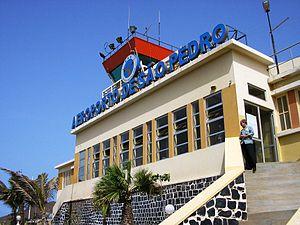
L'aéroport international Cesária-Évora, anciennement aéroport international de São Pedro, est un aéroport du Cap-Vert situé à São Pedro, près de Mindelo, la capitale de l'île de São Vicente, elle-même située dans le groupe des îles de Barlavento au nord-est de l'archipel.